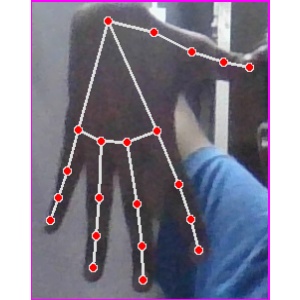
अक्षर: ढ